Sgt. Fury and his Howling Commandos

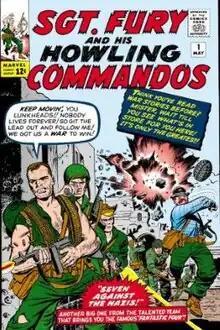
"Sgt. Fury and his Howling Commandos" #1 (May 1963). Cover art by Jack Kirby and Dick Ayers.

Sgt. Fury and his Howling Commandos is a comic book series created by Jack Kirby and Stan Lee and published by Marvel Comics from 1963 to 1981. The main character, Sgt. Nick Fury, later became the leader of Marvel's super-spy agency, S.H.I.E.L.D. The title also featured the Howling Commandos, a fictional World War II unit that first appeared in "Sgt. Fury and his Howling Commandos" #1 (cover dated May 1963).